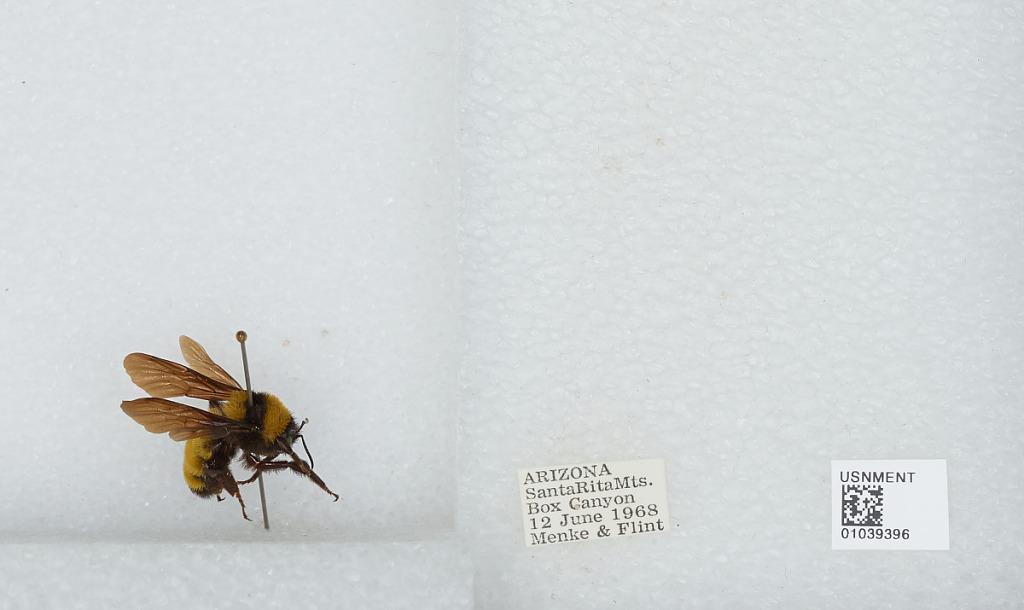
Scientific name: Bombus (Fervidobombus) sonorus Say
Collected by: Menke & Flint
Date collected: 1968-6-12
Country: United States
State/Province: Arizona
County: Santa Cruz
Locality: Santa Rita Mountains, Box Canyon
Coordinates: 31.8017, -110.808